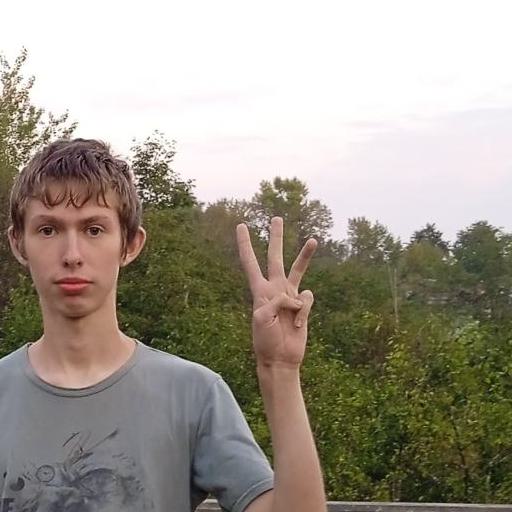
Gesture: three